Nikumbha

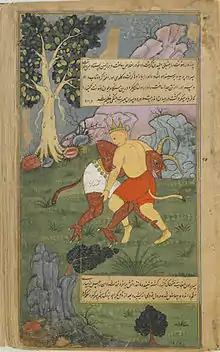
Nikumbha (left) is slain by Hanuman

Nikumbha, the rakshasa, is the son of Kumbhakarna and Vajramala. He is instructed by Kubera to watch over the Pisacas (a type of evil spirit). The Nilamata Purana refers to him as "the noble and strong lord of the Pisacas."